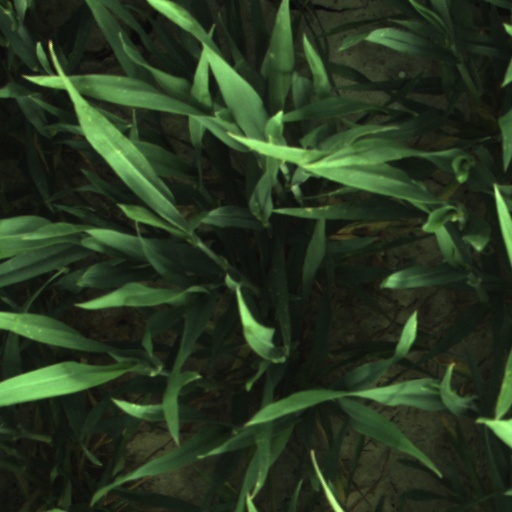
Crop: wheat